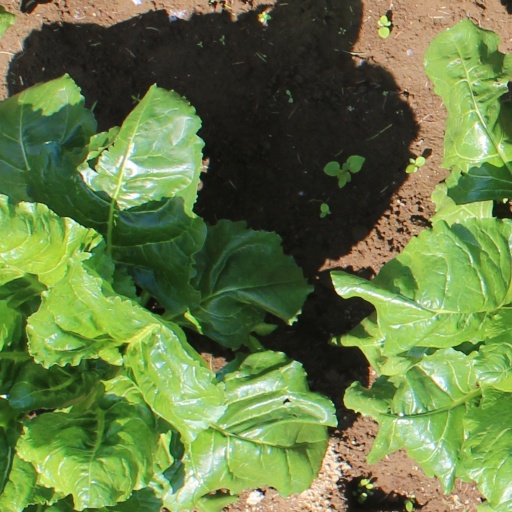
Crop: sugar beet